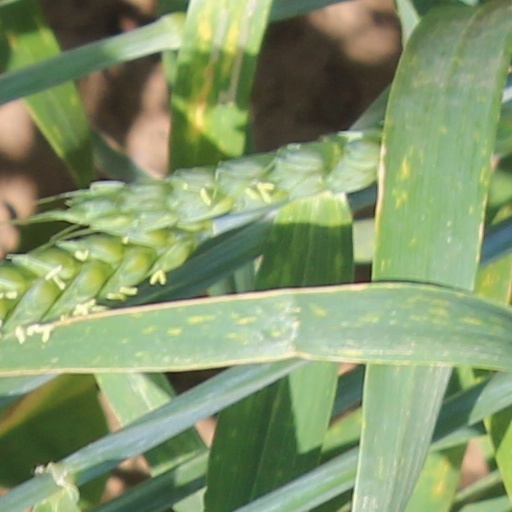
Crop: wheat